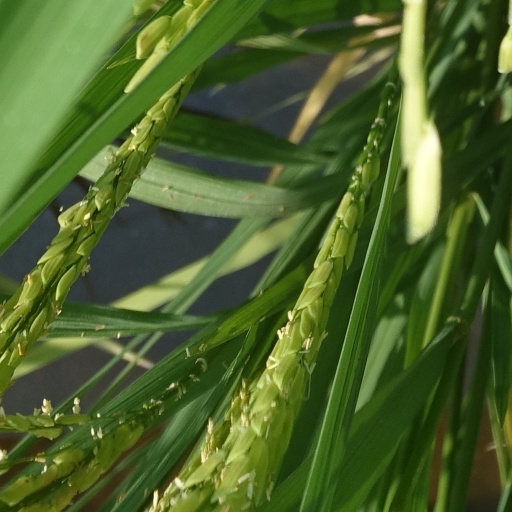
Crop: rice